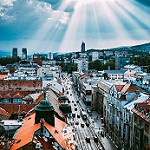
Scene: Outdoor